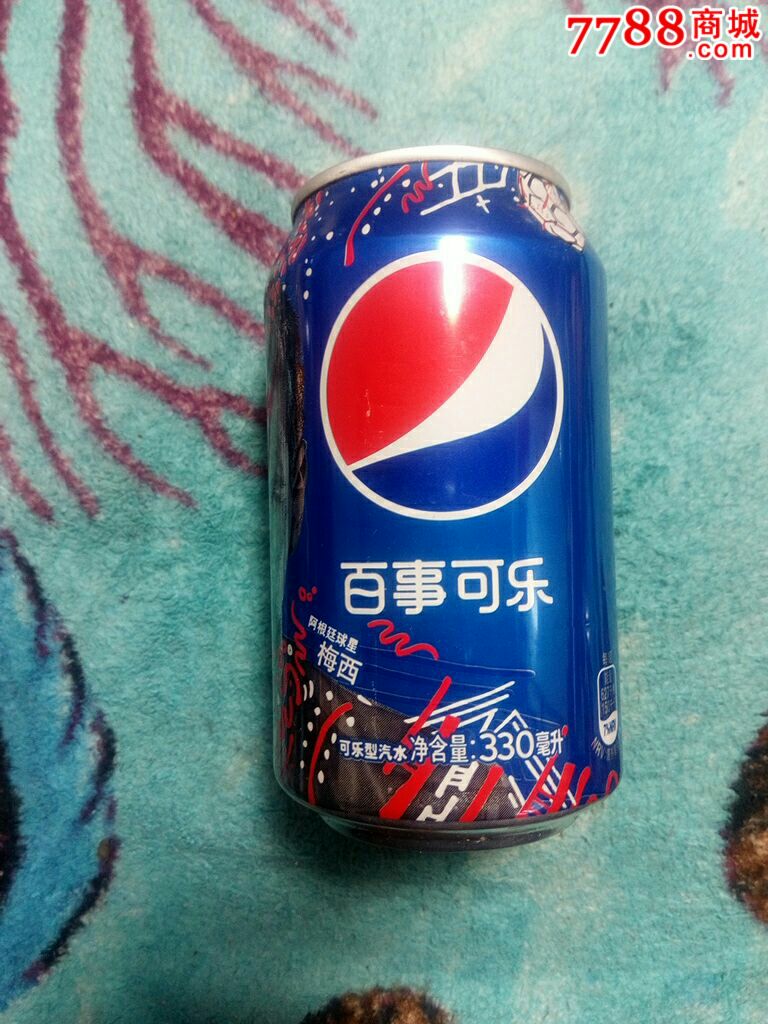
Label: metal